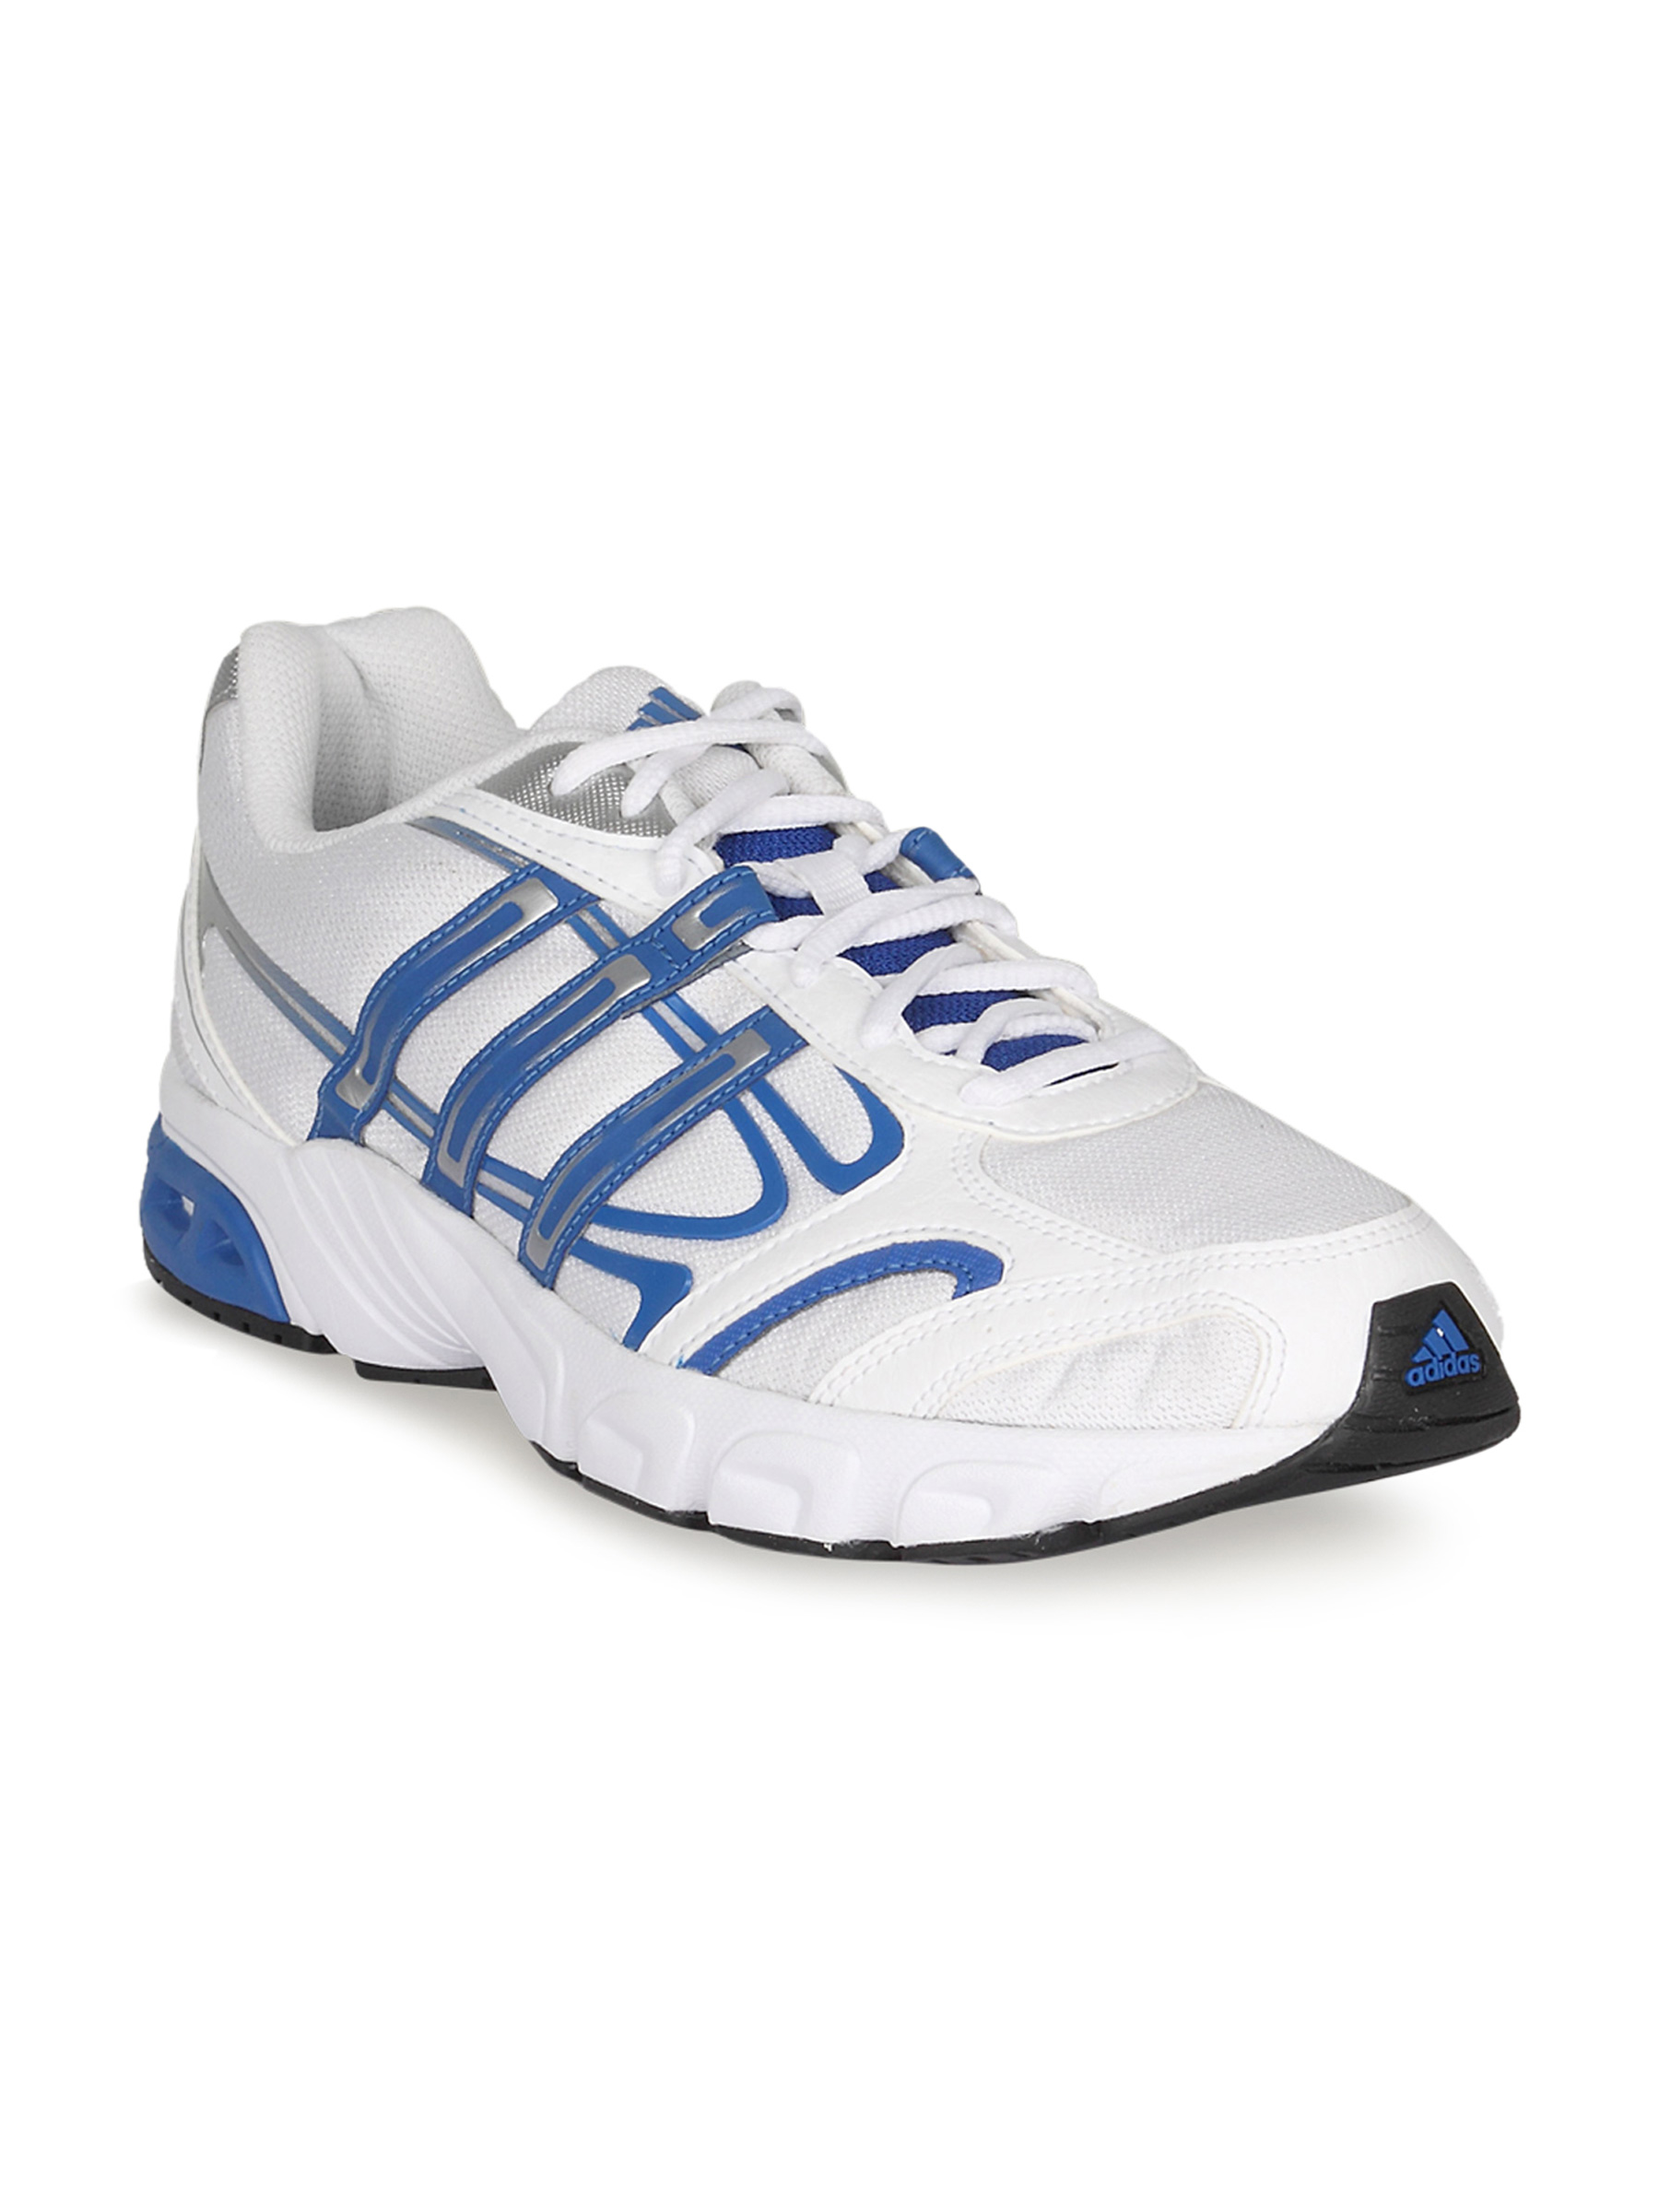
ADIDAS Men's Stride White Shoe
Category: Footwear / Shoes / Sports Shoes
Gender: Men
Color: White
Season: Summer 2011
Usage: Sports